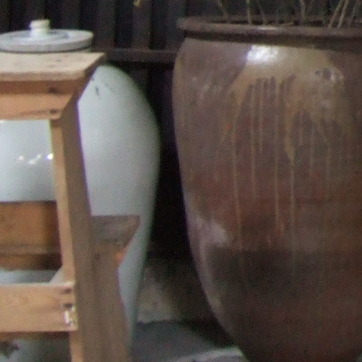
Material: ceramic